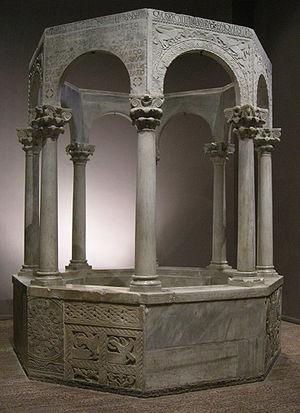
L'architecture lombarde est l'ensemble des œuvres architecturales réalisées à l'époque du Royaume lombard, avec une survivance résiduelle dans le Sud de l'Italie jusqu'aux Xᵉ et XIᵉ siècles, et commandées par les rois et les ducs lombards.